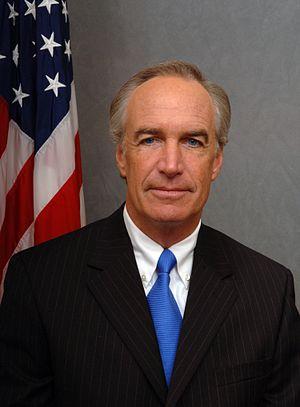
Boise est une ville des États-Unis et la capitale de l'État de l'Idaho. C'est également le siège du comté d'Ada. Elle se situe dans la vallée de la Snake, à 740 km à l’est de Portland et à une altitude de 830 m. Traversée par la rivière du même nom, elle est bordée par le massif de la Sawtooth Mountain Range, au nord, par les monts Owyhee au sud, et par le plateau du Columbia et les Blue Mountains à l'ouest. En 2013, la ville de Boise abritait 214 237 habitants et 663 680 en 2016 avec l’agglomération.
Dirk Arthur Kempthorne, né le 29 octobre 1951 à San Diego, est un homme politique américain.
Cette page dresse la liste des sénateurs des États-Unis ayant représenté l'Idaho au congrès américain.